Breadline Africa

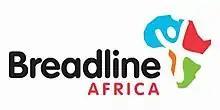

Breadline Africa is a non-profit organisation that supplies converted shipping containers and pre-fabricated units for poverty relief in Southern Africa. Breadline Africa provides initiatives and infrastructure to support childhood development in Southern Africa through early childhood education.